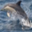
Label: dolphin